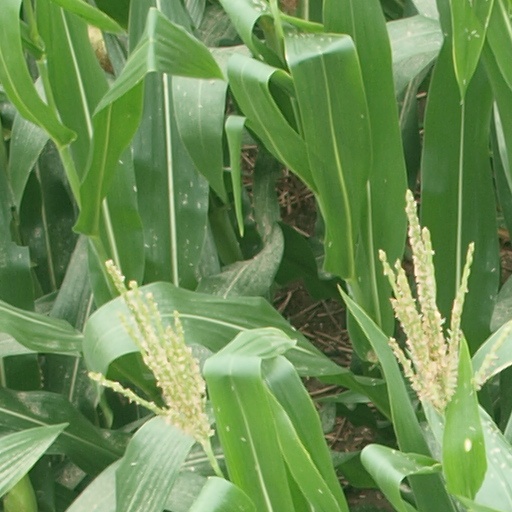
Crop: maize; corn